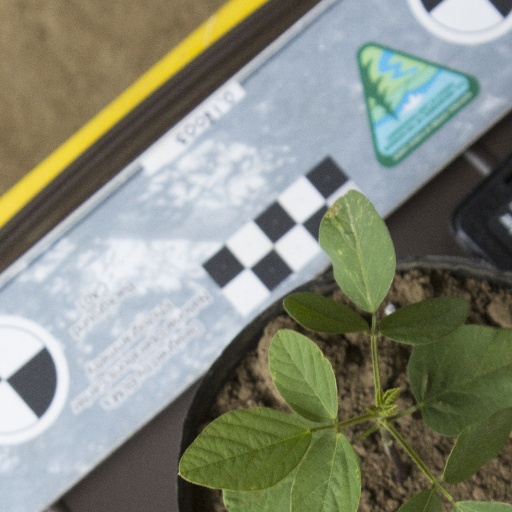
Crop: soybean